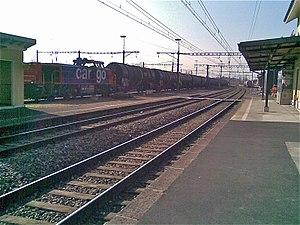
Gare CFF Vernier-Meyrin Cargo
La gare Vernier-Meyrin Cargo est une gare ferroviaire située sur la commune de Meyrin, ouverte lors de la mise en service de la ligne de Lyon-Perrache à Genève. Cette gare devient un poste de gestion pour le service de marchandise de CFF Cargo. Elle a pour mission de décharger en partie la gare de marchandise de La Praille à la suite de la construction du CEVA.